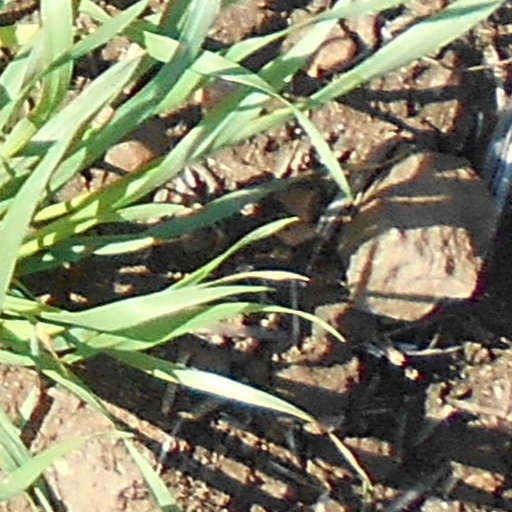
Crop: wheat